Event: Nepal Earthquake
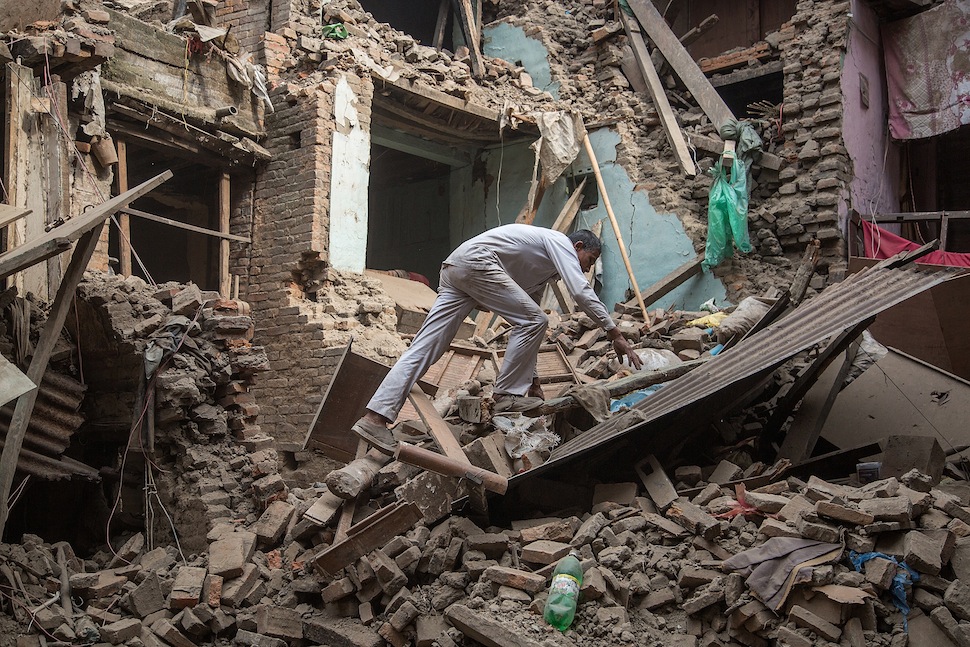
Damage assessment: damage